List of songs recorded by Bruno Mars

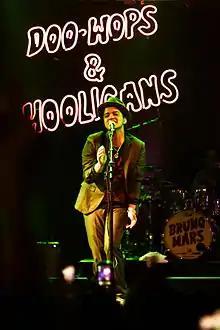
Mars performing in Houston, Texas on November 24, 2010

American singer-songwriter Bruno Mars has recorded songs for three studio albums, one collaborative album, one extended play (EP) and three soundtrack albums. He has also featured as a guest artist and provided background vocals to other songs. After an unsuccessful contract with Motown Records and a fruitless conversation with will.i.am's management, Mars signed with Atlantic Records in 2009. He came to prominence as a composer for other artists with Philip Lawrence and Ari Levine, who called themselves the Smeezingtons. They composed B.o.B's "Nothin' on You" (2009), and Travie McCoy's "Billionaire" (2010); Mars sang on their choruses.